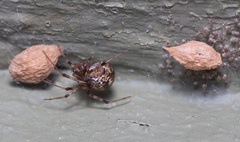
Species: Parasteatoda_tepidariorum